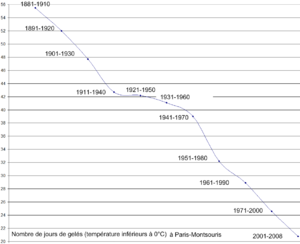
Nombre de jours de gelés à Paris-Montsouris. En moyenne sur la période 1881 - 1910, 56 températures minimales sont négatives par an. En moyenne de la période 1971 - 2000, 25 températures minimales sont négatives chaque année.
Le climat de Paris est de type océanique : l'influence océanique est bien plus importante que l'influence continentale et se traduit en 1981-2010 par des étés assez chauds, des hivers doux avec des pluies fréquentes en toute saison et un temps changeant mais avec des pluies plus faibles que sur les côtes et quelques pointes de températures au cœur de l'hiver ou de l'été. Le développement de l'urbanisation provoque une croissance de la température ainsi qu'une baisse du nombre de jours de brouillard, cependant lorsque la température dépasse les 30 °C le taux d'humidité et le point de rosée assez bas rendent la chaleur supportable.